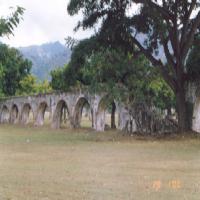
Weather: cloudy or overcast